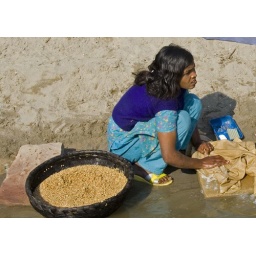
2006-01-08 India Varanasi village girl washing clothes in Ganges